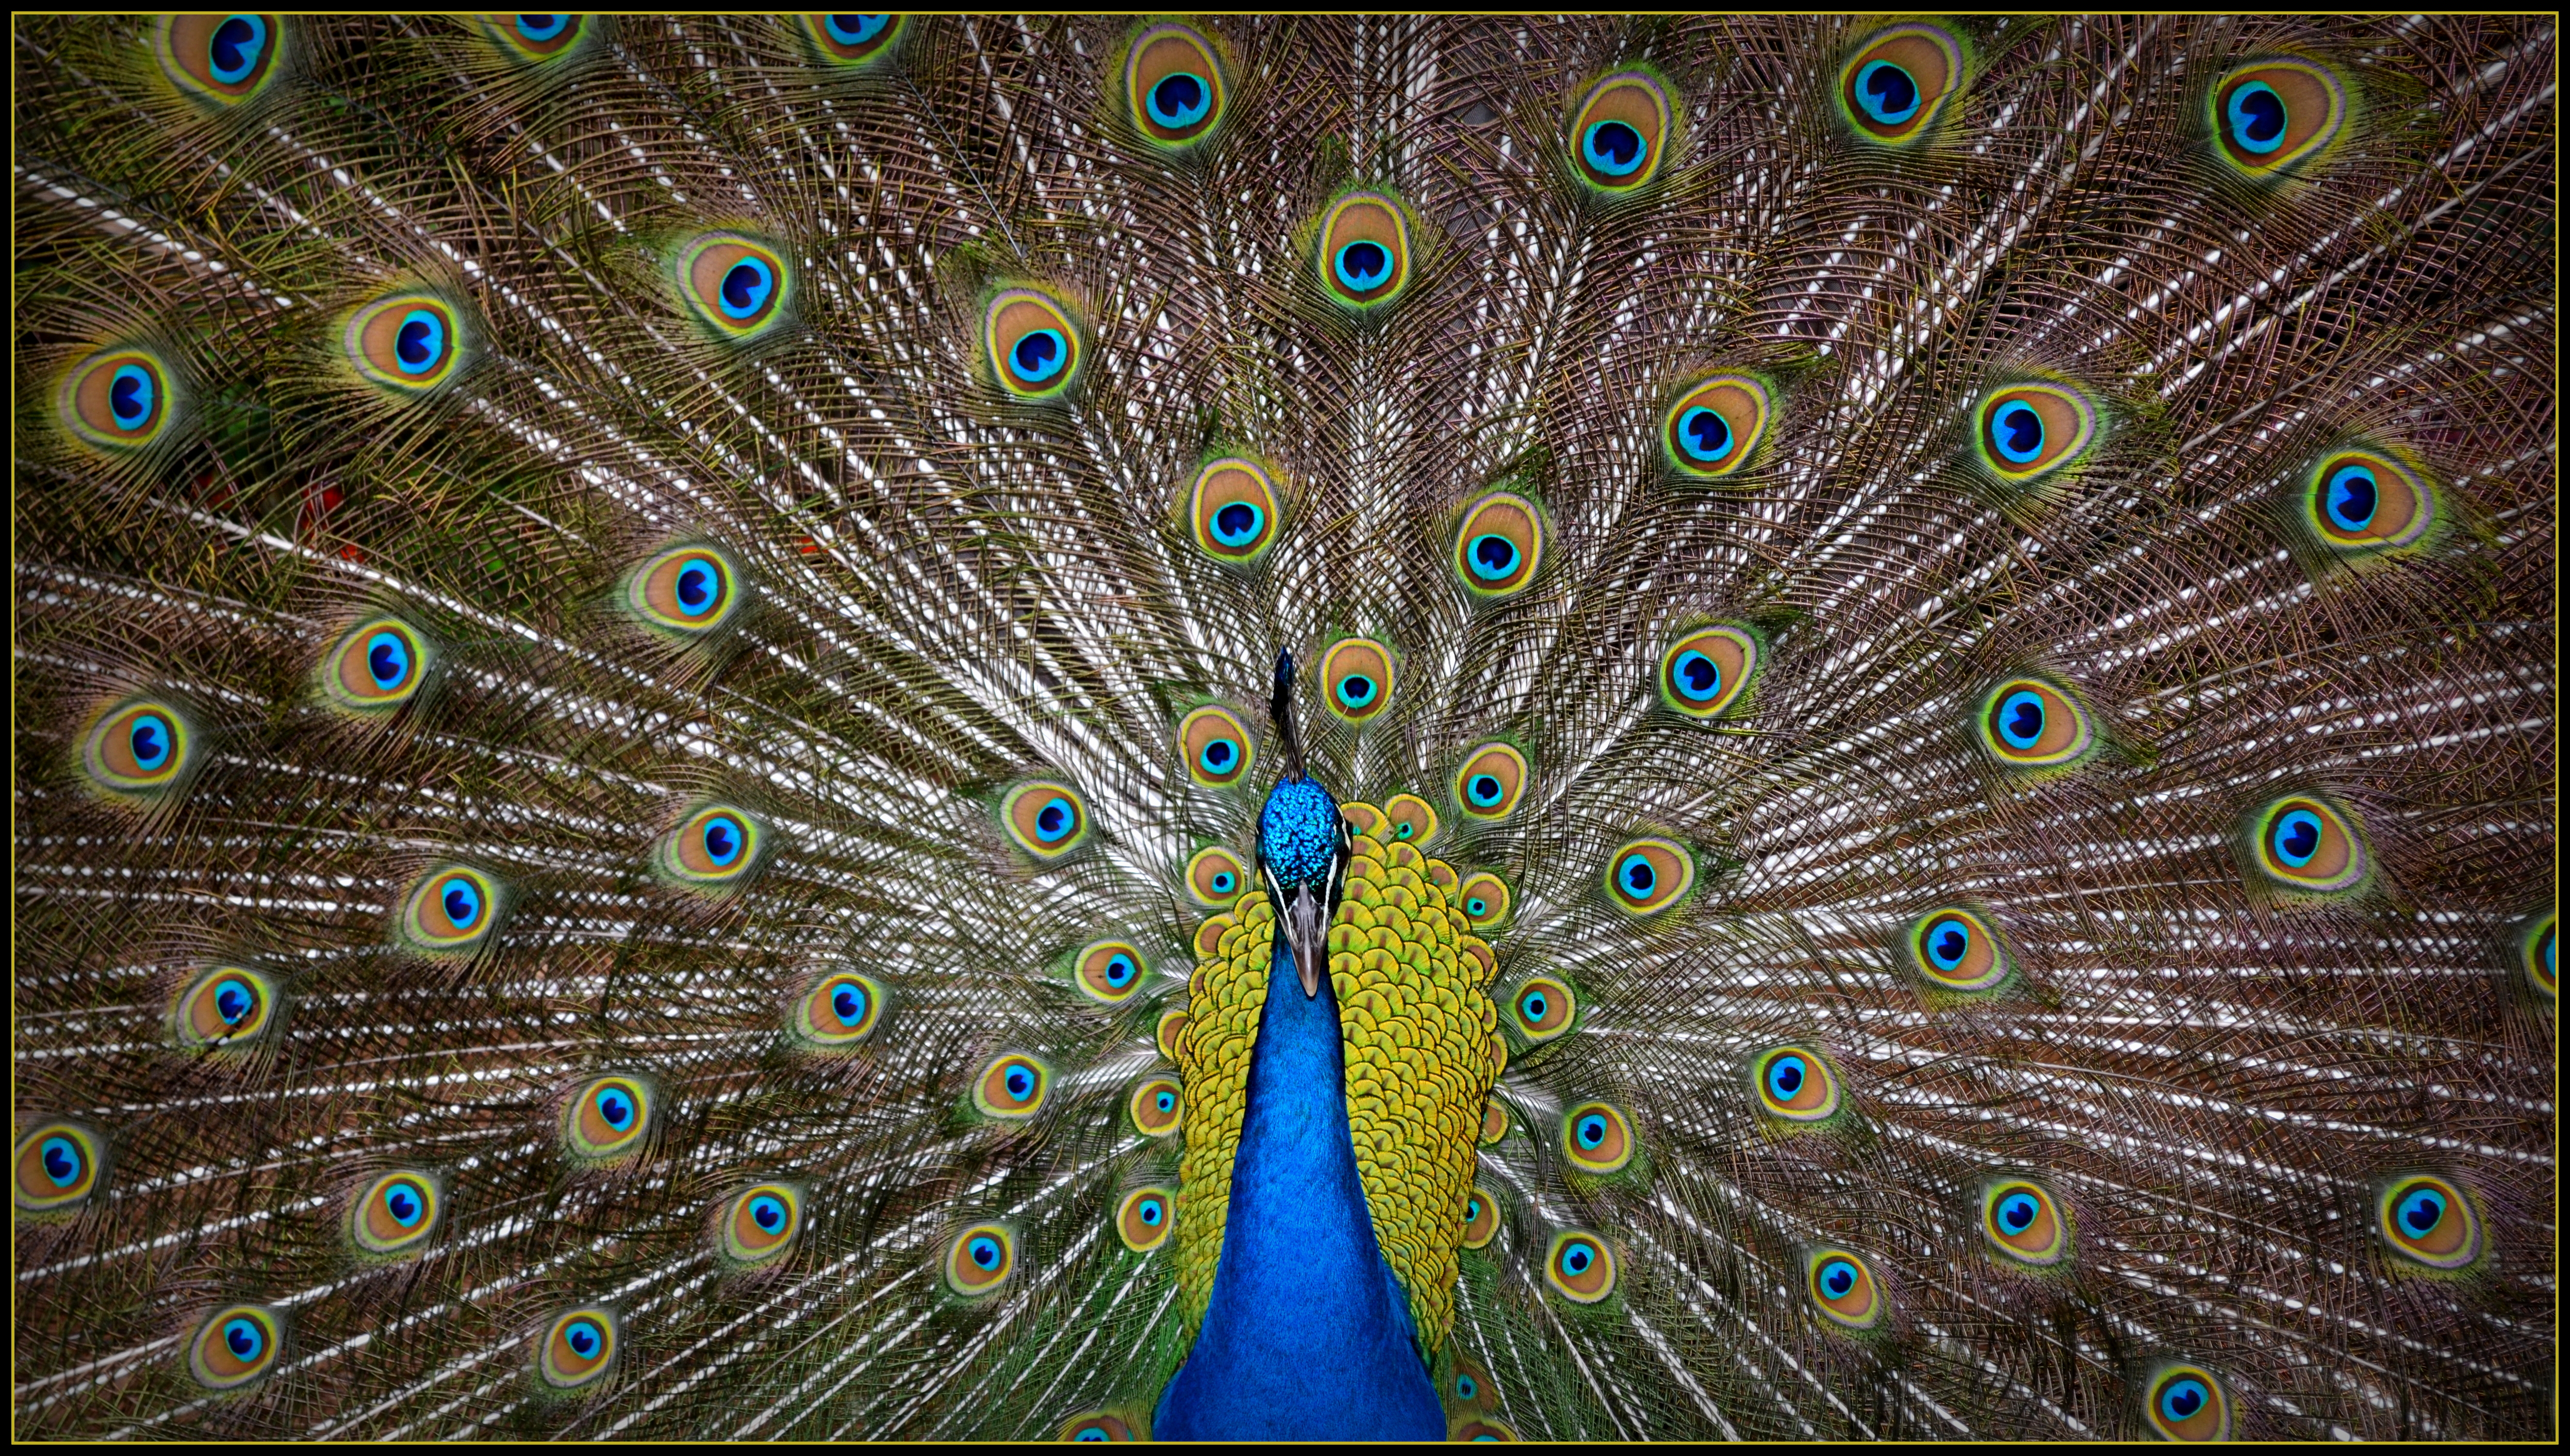
bird, wing, zoo, biology, fauna, material, close up, symmetry, vertebrate, peafowl, misiones, montecarlo, pavoreal, plumas, organism